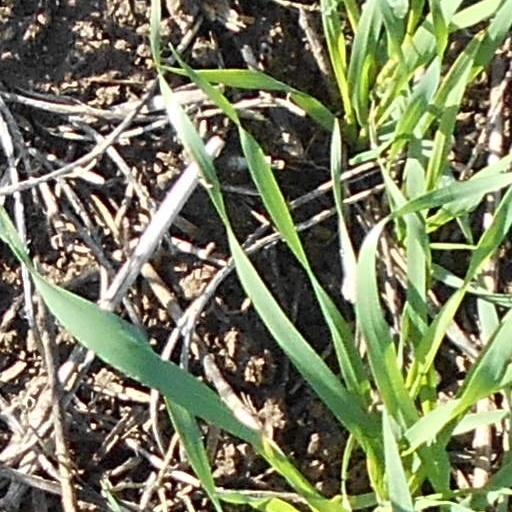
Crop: wheat